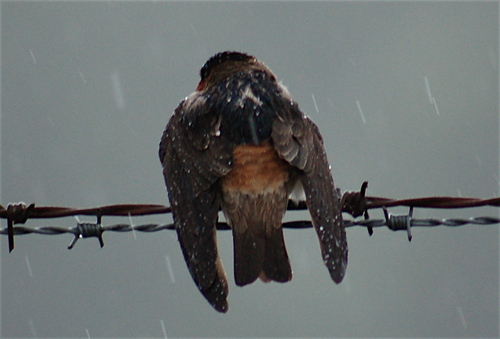
this bird has a short, squared off tail of solid brown.
this bird is brown in color with a very large wing span.
this is a brown bird with black wings and white spots.
this bird has a brown and black overall color with a relatively big wingspan.
this medium-sized bird has a brighter brown rump, dull brown uppertail coverts, and dark brown tail and wings.
this sitting bird has a brownish nape, dark grayish primaries, secondaries and wingbars, black back with a hint of white, brown rump and black outer rectrices.
this bird has wings that are black and has a brown bodyblack and brown bird with orange and brown tail feathers.
this bird has wings that are black and has a brown body
this smaller bird is covered in black and brown feathers.
Species: Cliff Swallow